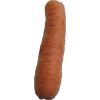
Label: Carrot 1